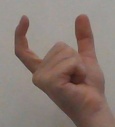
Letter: nun